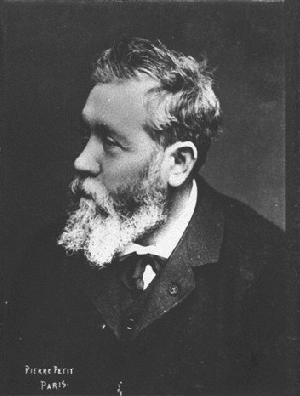
Antoine Vollon
Antoine Vollon var en fransk maler. Han var far til Alexis Vollon.